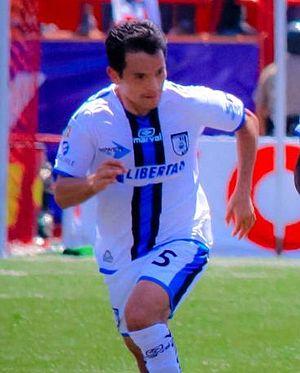
Israel López Hernández est un joueur de football international mexicain, qui évoluait au poste de milieu de terrain.